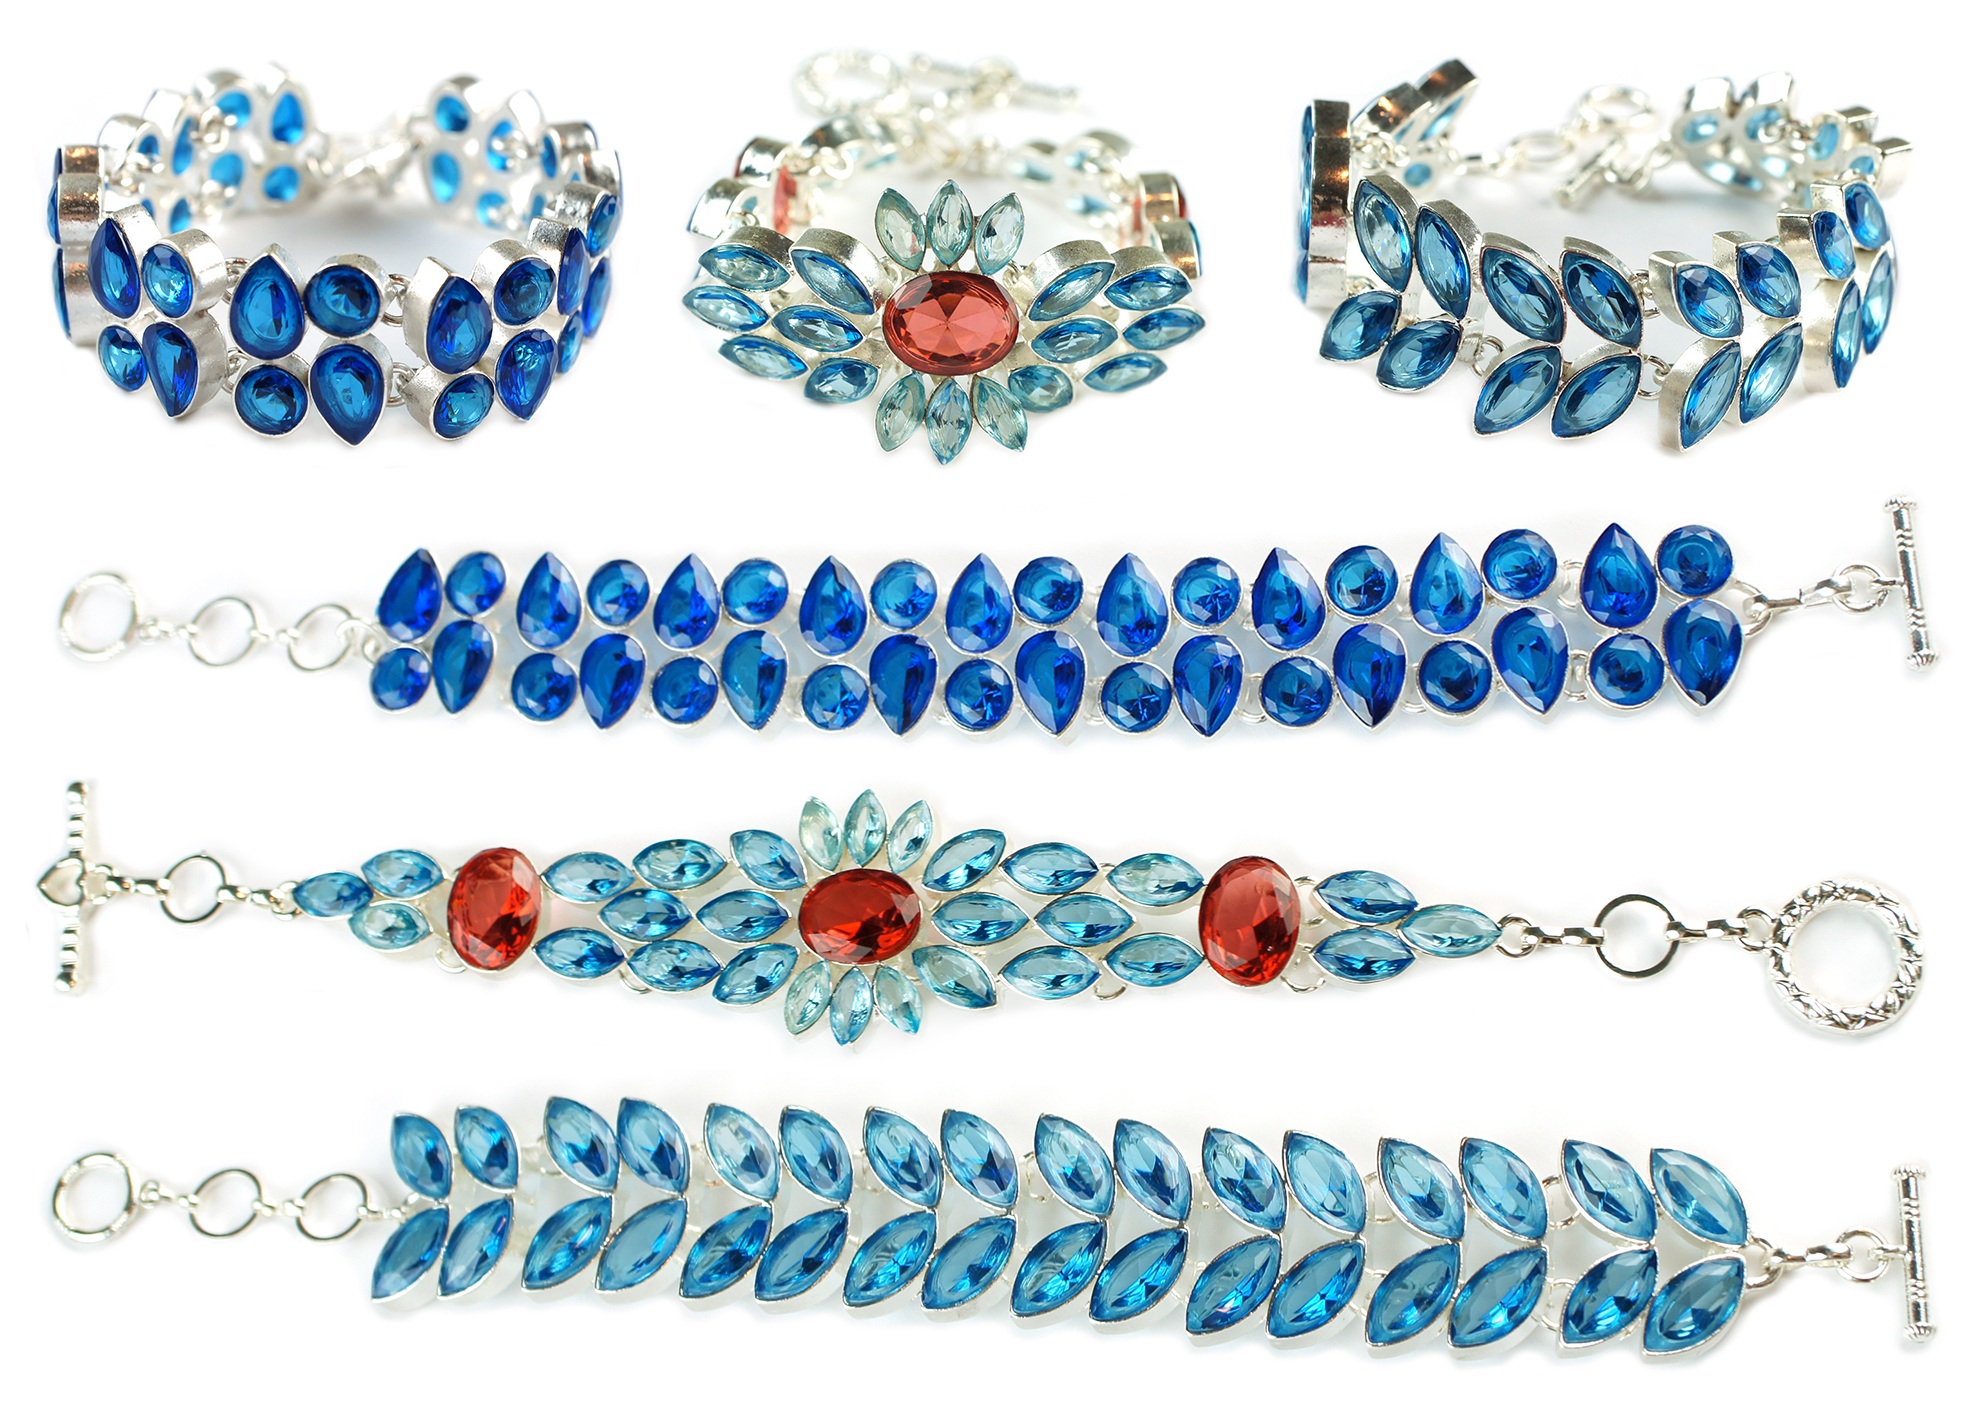
chain, glass, orange, red, blue, colorful, bead, jewelry, jewellery, jewel, font, stones, silver, bracelets, big, handmade, huge, sterling, quartz, gems, semiprecious, bezel, faceted, gemstones, cabochon, fashion accessory, body jewelry